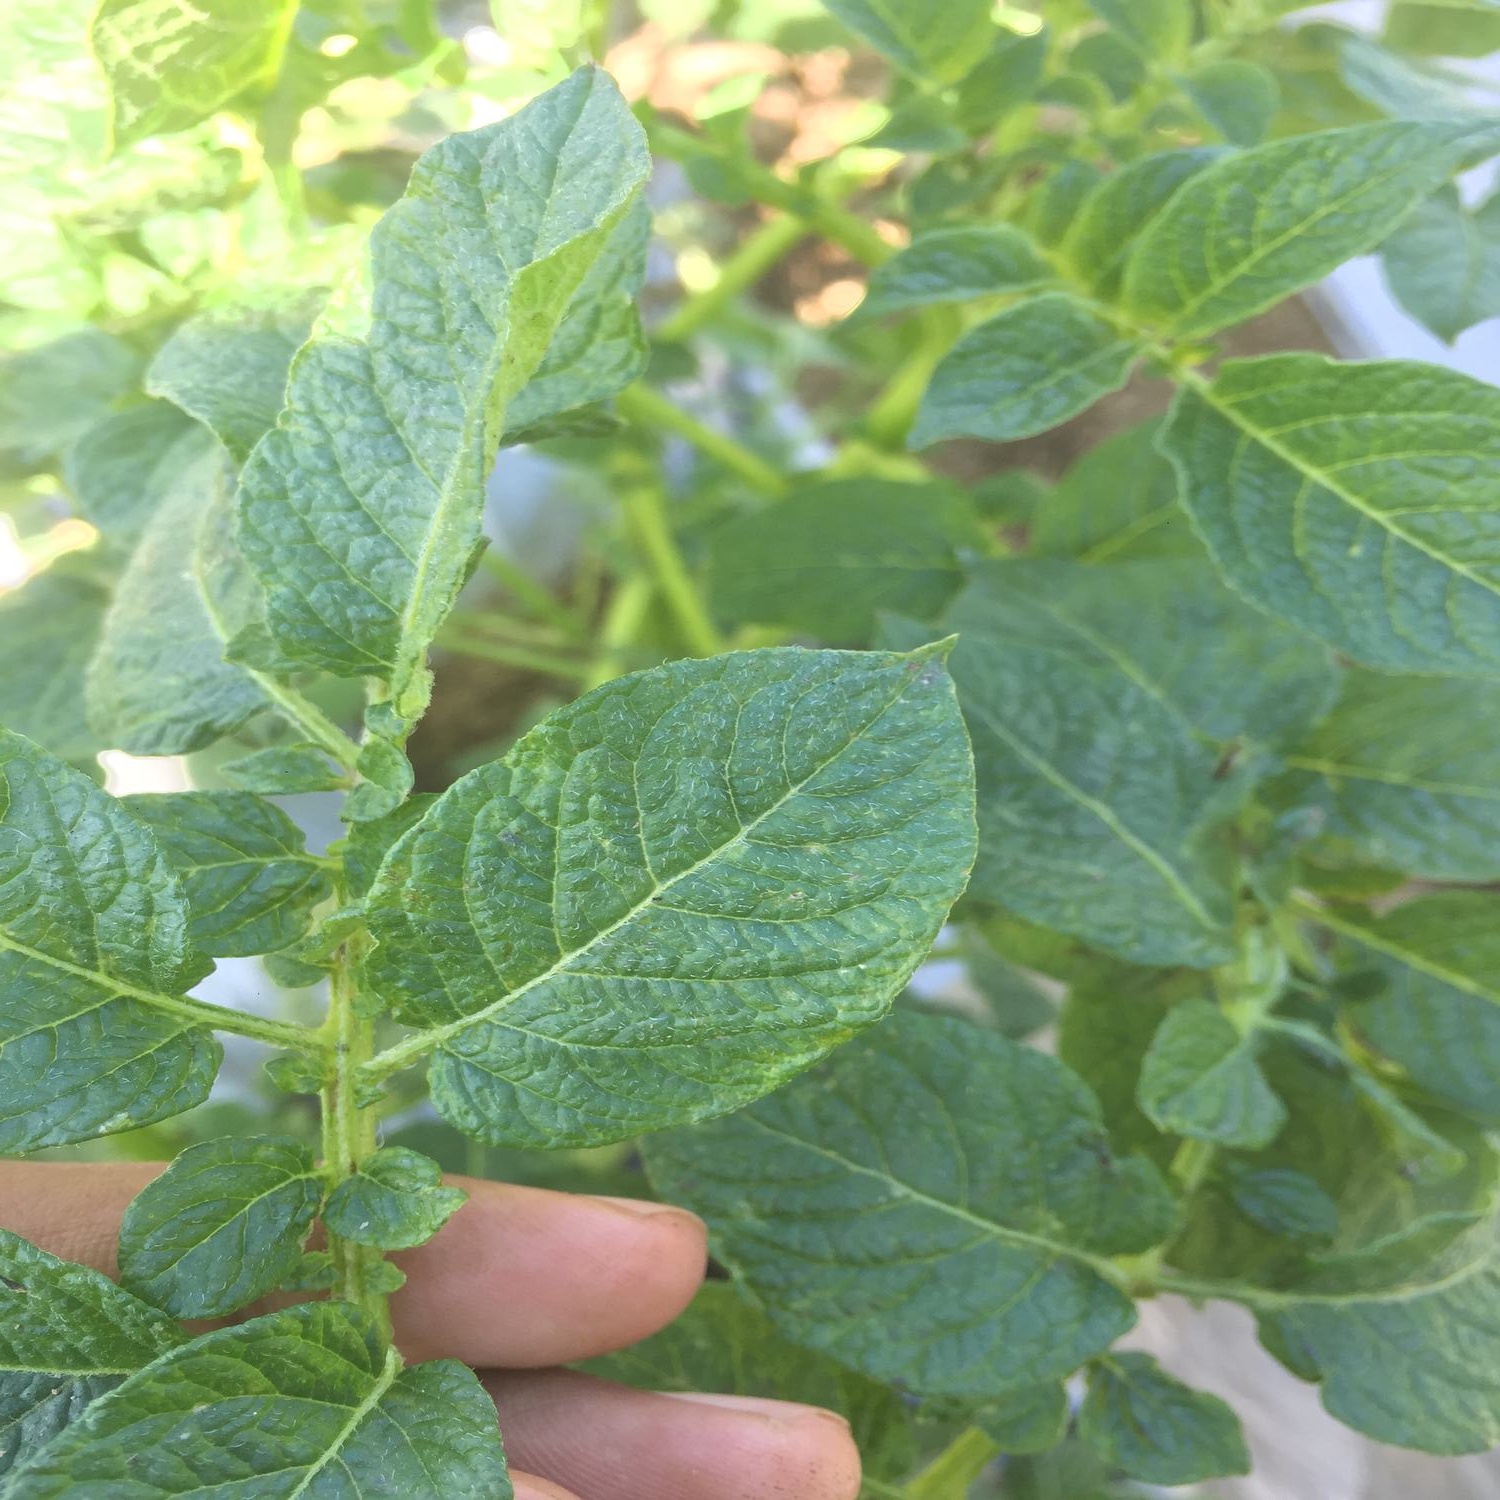
Etiqueta: Virus